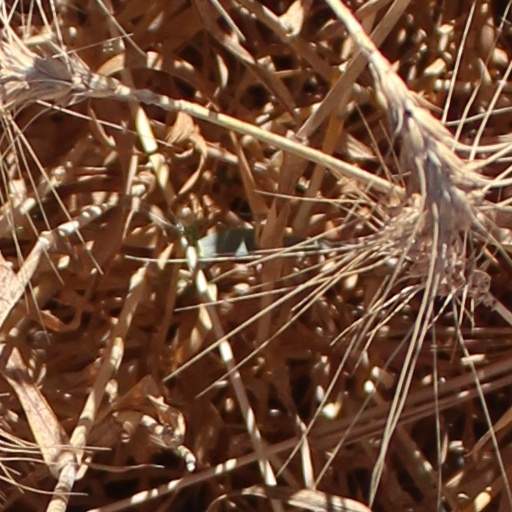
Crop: wheat